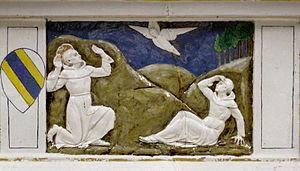
François d'Assise, né Giovanni di Pietro Bernardone à Assise en 1181 ou 1182 et mort le 3 octobre 1226, est un religieux catholique italien, diacre et fondateur de l'ordre des Frères mineurs caractérisé par une sequela Christi dans la prière, la joie, la pauvreté, l'évangélisation et l'amour de la Création divine. Il est canonisé dès 1228 par le pape Grégoire IX et commémoré le 4 octobre dans le calendrier liturgique catholique. François d'Assise est considéré comme le précurseur du dialogue interreligieux.